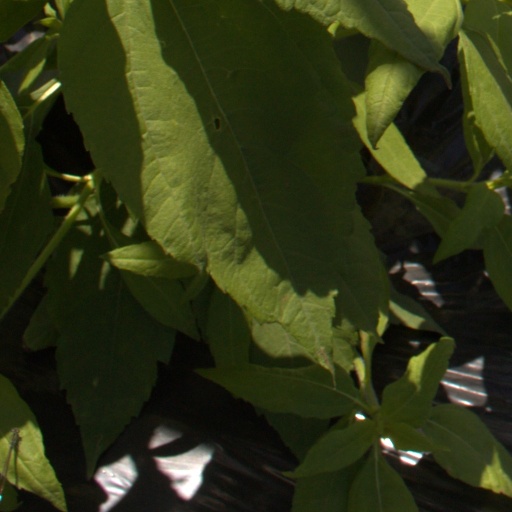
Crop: Jerusalem artichoke